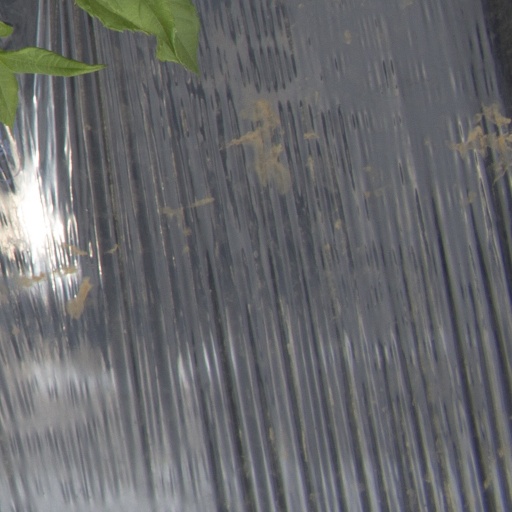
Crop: Jerusalem artichoke